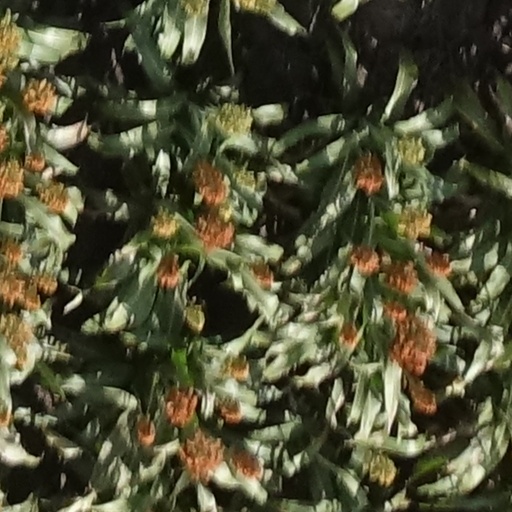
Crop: sorghum